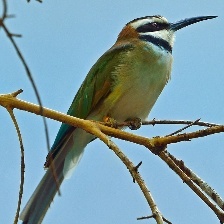
Species: WHITE THROATED BEE EATER
Scientific name: MEROPS ALBICOLLIS
ImageNet parent category: bee_eater